List of birds of the United States

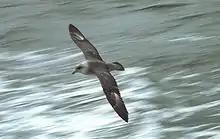
Northern fulmar

Loons are aquatic birds, the size of a large duck, to which they are unrelated. Their plumage is largely gray or black, and they have spear-shaped bills. Loons swim well and fly adequately, but are almost hopeless on land, because their legs are placed towards the rear of the body.